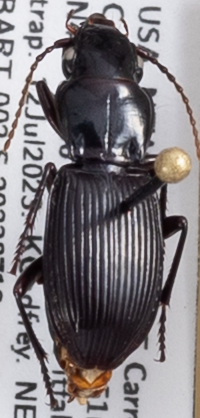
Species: Pterostichus rostratus
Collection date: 2023-07-12
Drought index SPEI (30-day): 1.834
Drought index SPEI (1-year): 1.28
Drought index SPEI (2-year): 0.438